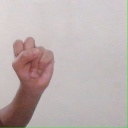
अक्षर: स